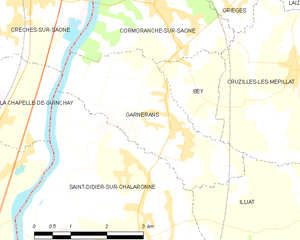
Carte des communes françaises: Garnerans